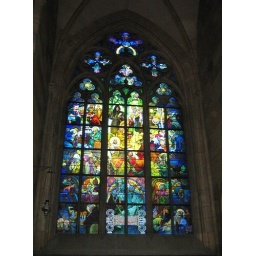
Cathedral of St Vitus - stained glass window by Alphons Mucha